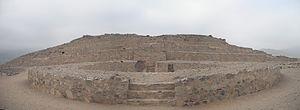
La ville sacrée de Caral-Supe ou Caral-Chupacigarro, est un site archéologique antique situé dans le désert à 23 km de la côte du Pérou, dans la vallée de Supe, région de Lima, province de Barranca, à 140 km au nord-nord-ouest de Lima, est le vestige de la plus ancienne cité d'Amérique connue à ce jour.